Ferry House (Ebey's Landing)

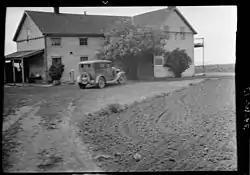
1934 northeast view of Ferry House

One of the oldest residential buildings in Washington, the Ferry House was built in 1860 by Winfield Scott Ebey as an inn to provide financial stability for his brother's children, who were orphaned when Isacc Neff Ebey was assassinated by northern indigenous tribes (possibly Haida). Once completed and opened for business, the building was named "The Ebey Inn." The prime location across Admiralty Inlet from Port Townsend meant a steady flow of travelers and income for the three Ebey children. With no other nearby accommodations, the Inn — which housed a post office, a tavern, and rooms for overnight guests — quickly became an important place for sailors and other travelers to rest before continuing their journeys to Coupeville, Whidbey Island, La Conner, Washington, and points further north. Travelers and locals could also purchase merchandise and groceries at the Inn, which served ferry traffic to and from Port Townsend until a new ferry dock was constructed near Fort Casey at the turn of the 20th century. The house stayed in the Ebey family for 57 years, until Isaac Ebey's grandson sold the old Inn in 1917.